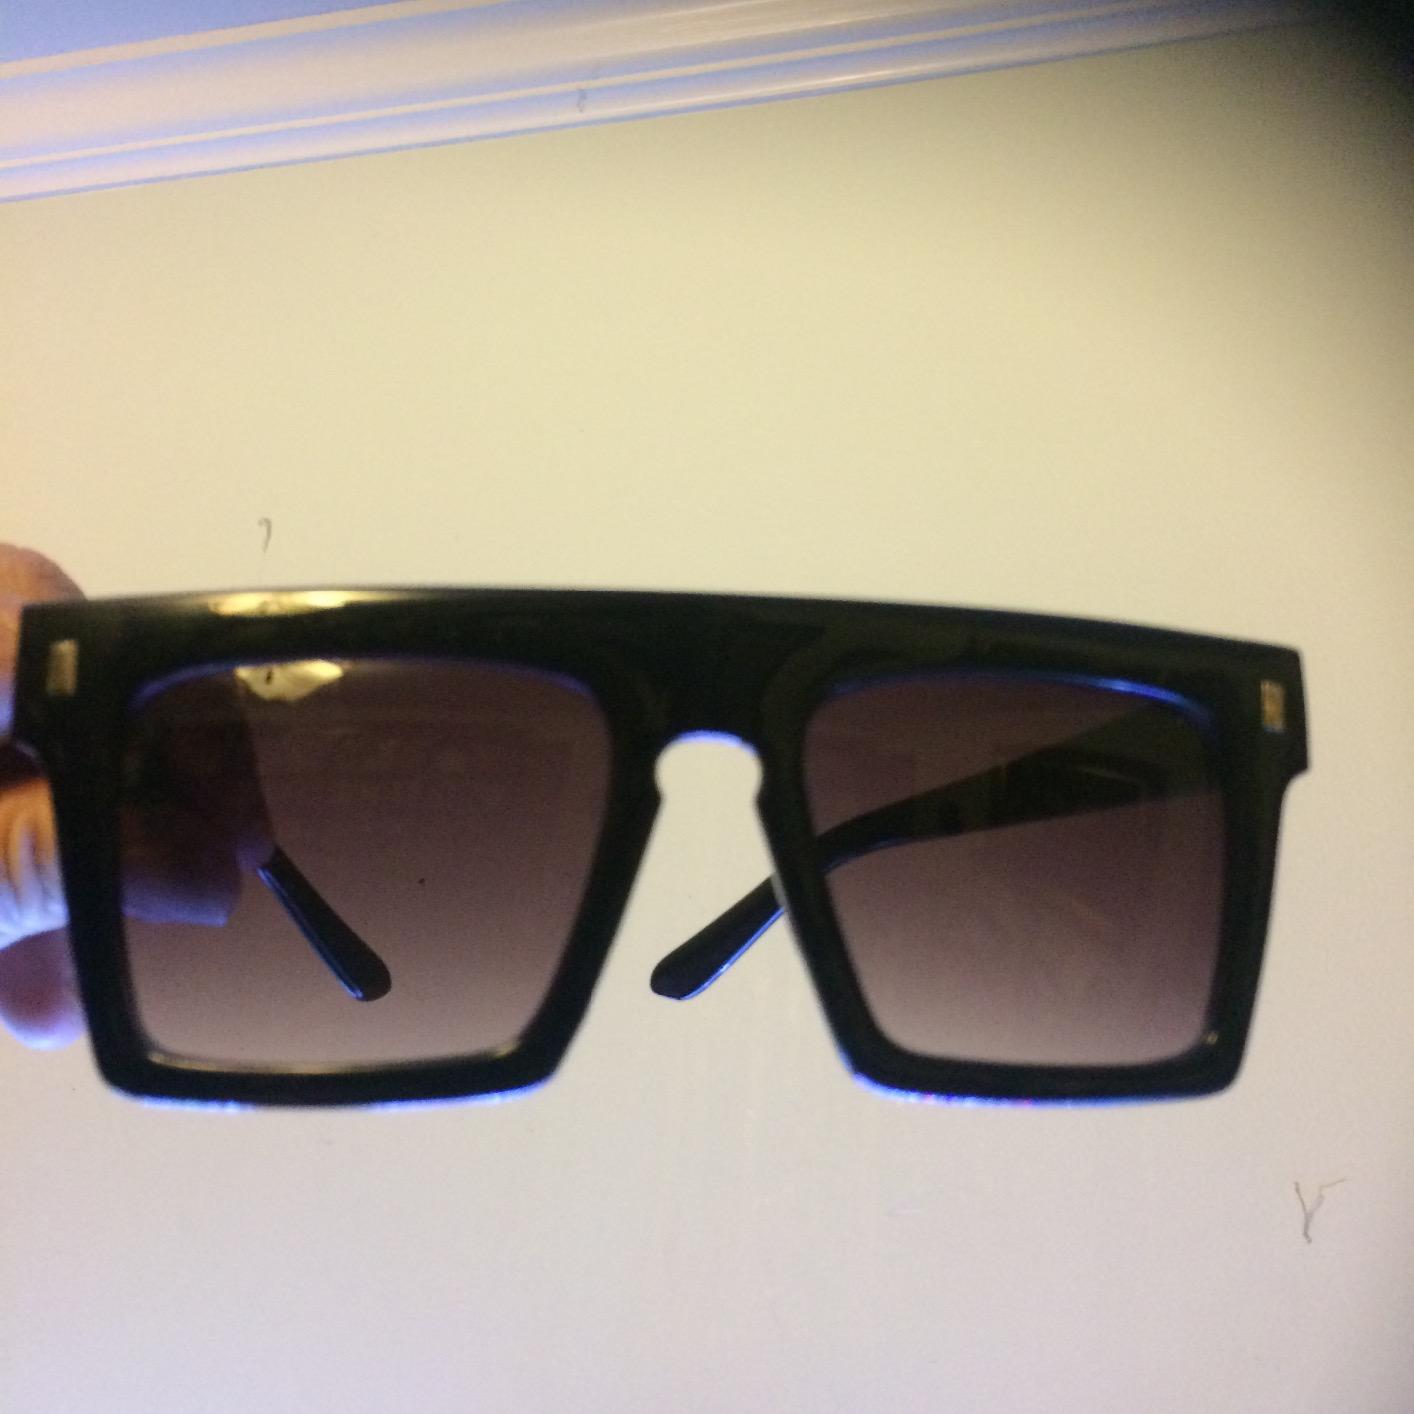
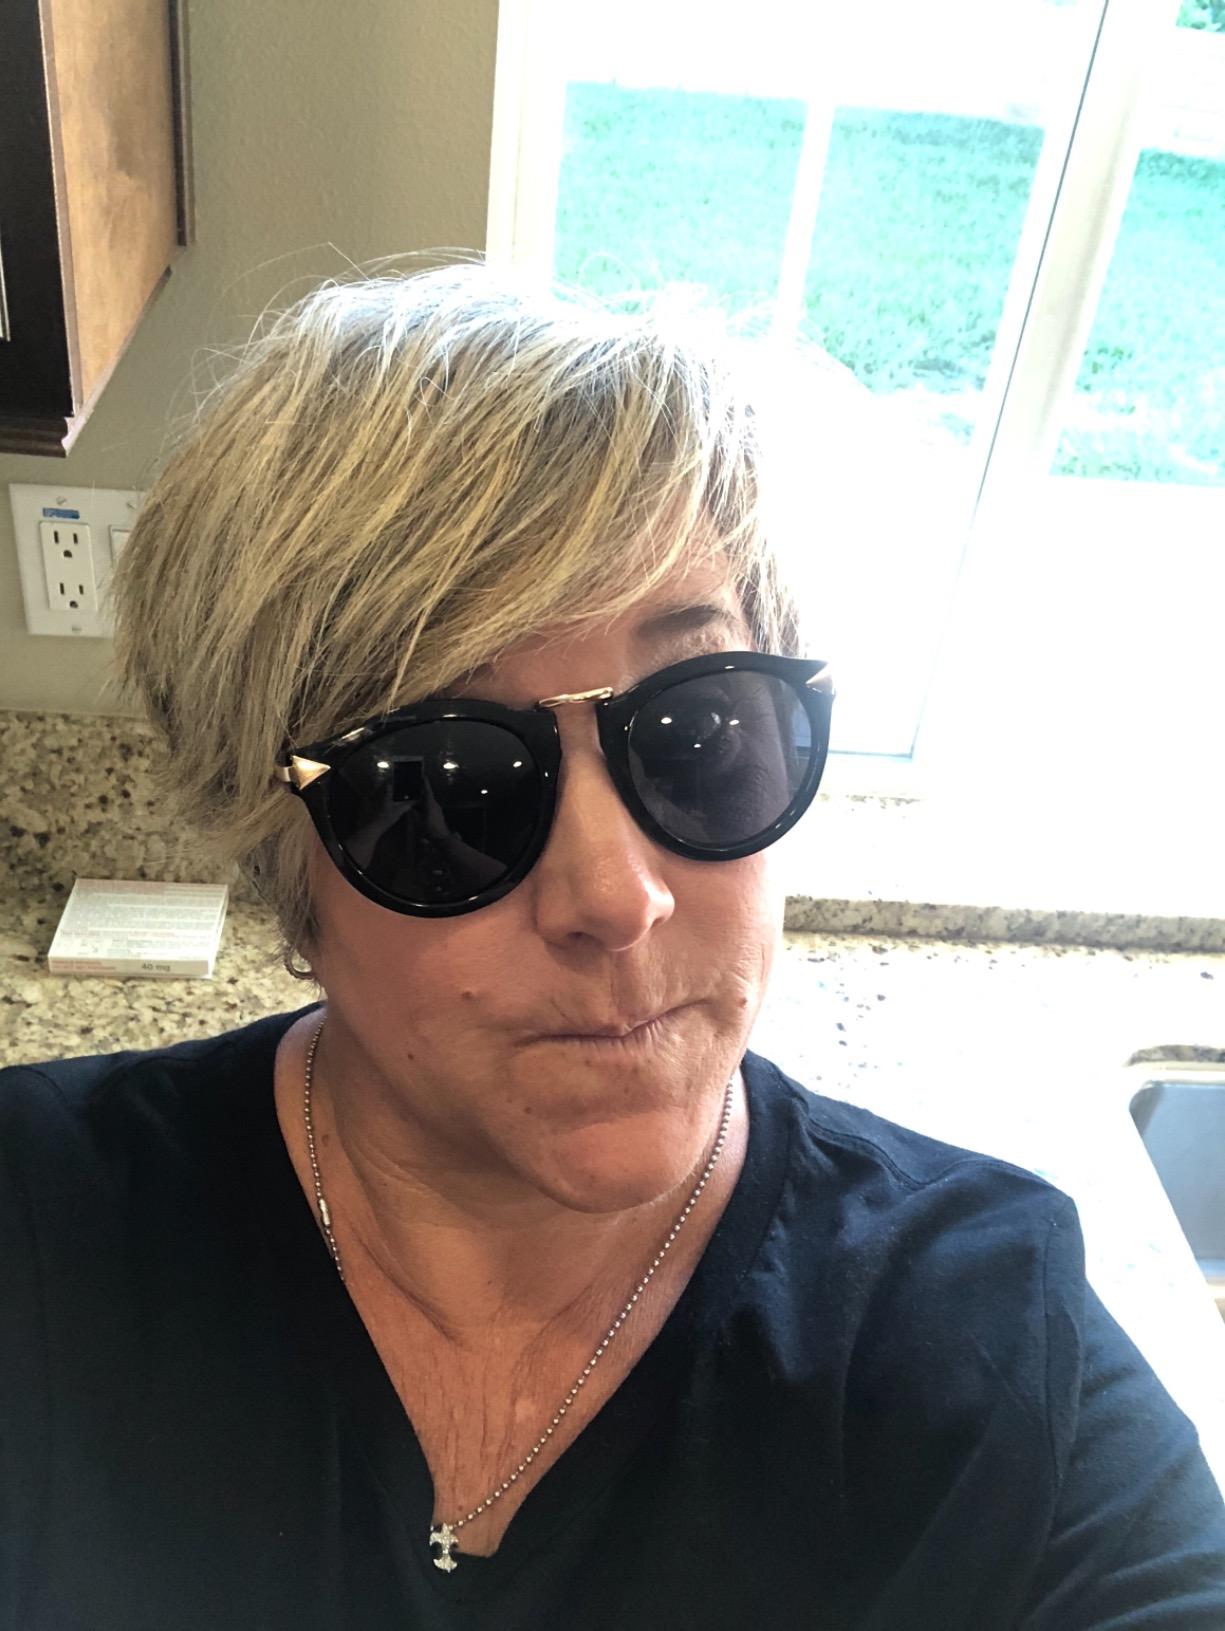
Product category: accessories_sunglasses
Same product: no